Meitei people

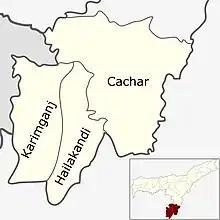
Districts of Barak Valley – Meitei speaking population settlement areas of Assam

The vast majority of them (1,522,132 people, 86 percent of the total) are in the state of Manipur, which is also their place of origin.